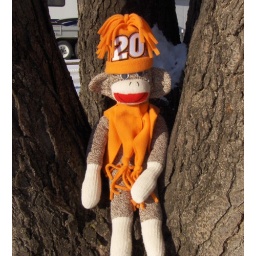
sock monkey in a tree